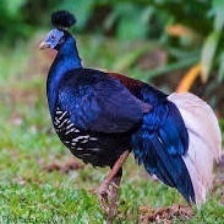
Species: CRESTED FIREBACK
Scientific name: LOPHURA IGNITA